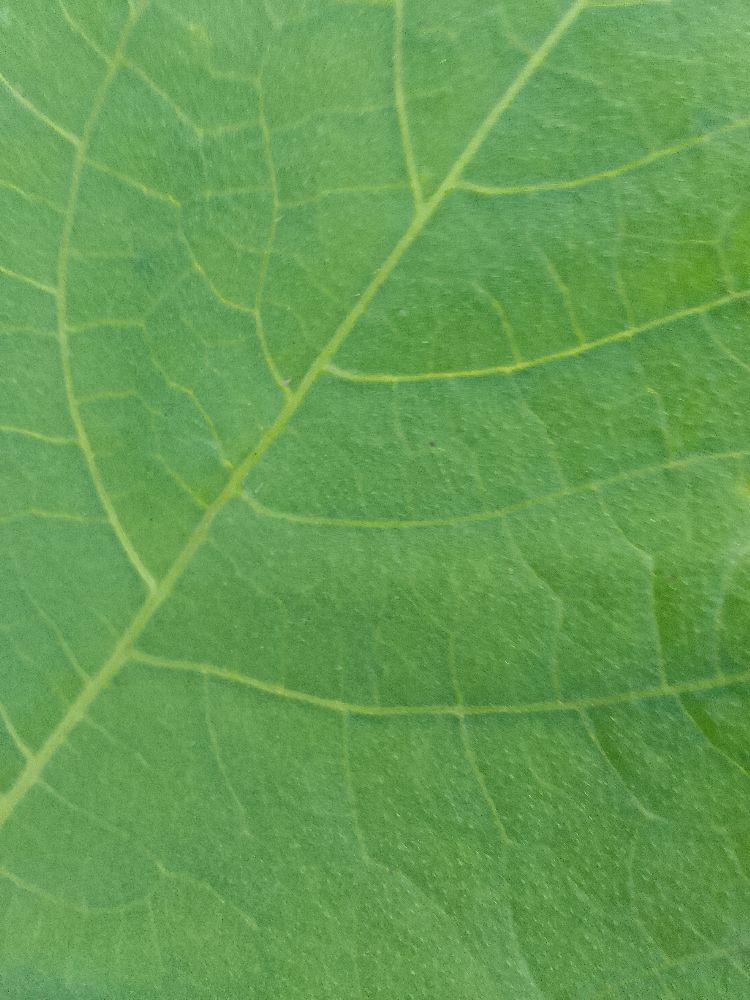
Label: healthy